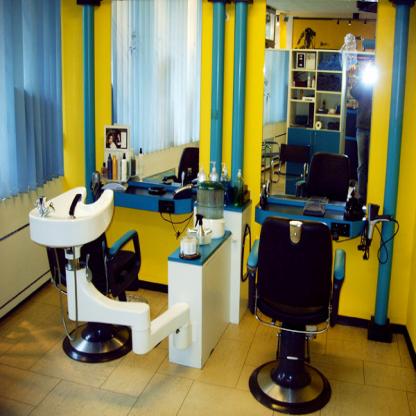
Scene: Indoor